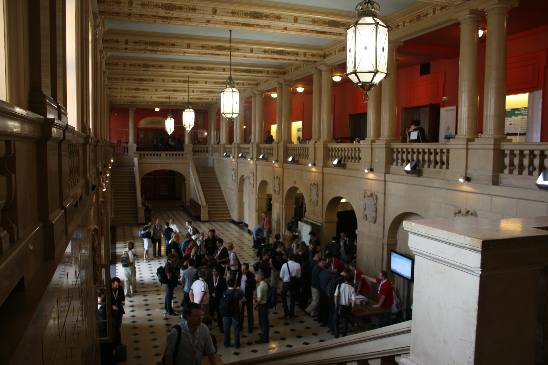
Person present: Yes